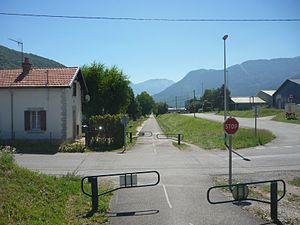
Doussard, Haute-Savoie, France
La ligne d'Annecy à Albertville est une ancienne ligne de chemin de fer française non électrifiée à écartement standard et à voie unique de la région Rhône-Alpes, aujourd'hui déclassée et partiellement reconvertie en piste cyclable. Elle fut ouverte au trafic voyageur de 1901 à 1938.
Doussard est une commune française située dans le sud du département de la Haute-Savoie, en région Auvergne-Rhône-Alpes. Membre de la communauté de communes des Sources du Lac d'Annecy, la commune comptait 3 592 habitants en 2017 dans ses neuf hameaux. Le village se situe sur la rive ouest du lac d'Annecy au début de la vallée de Faverges, en amont de la cluse d'Annecy. La commune est membre du parc naturel régional du Massif des Bauges.